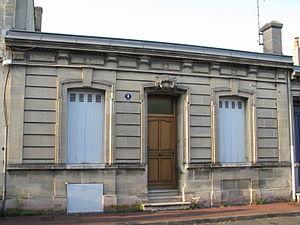
Une échoppe bordelaise double.
L'échoppe bordelaise est un type de maison urbaine communément répandu dans la ville de Bordeaux et les communes périphériques.